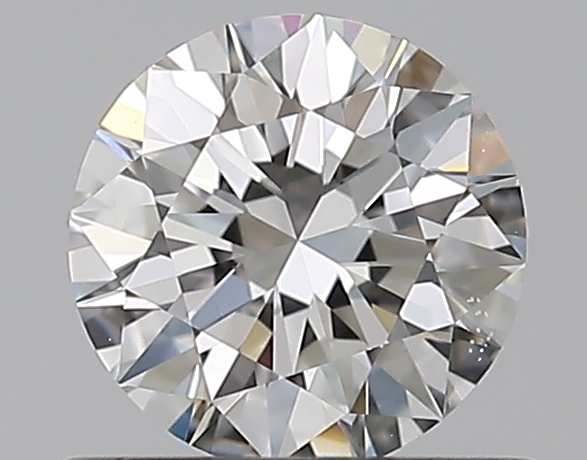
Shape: round
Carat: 0.5
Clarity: VS2
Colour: G
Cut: EX
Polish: EX
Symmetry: EX
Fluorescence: N
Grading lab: GIA
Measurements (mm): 5.13 x 5.15 x 3.14